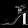
Label: Sandal